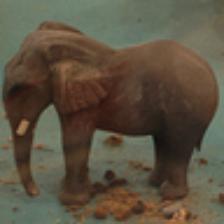
Label: NonHuman